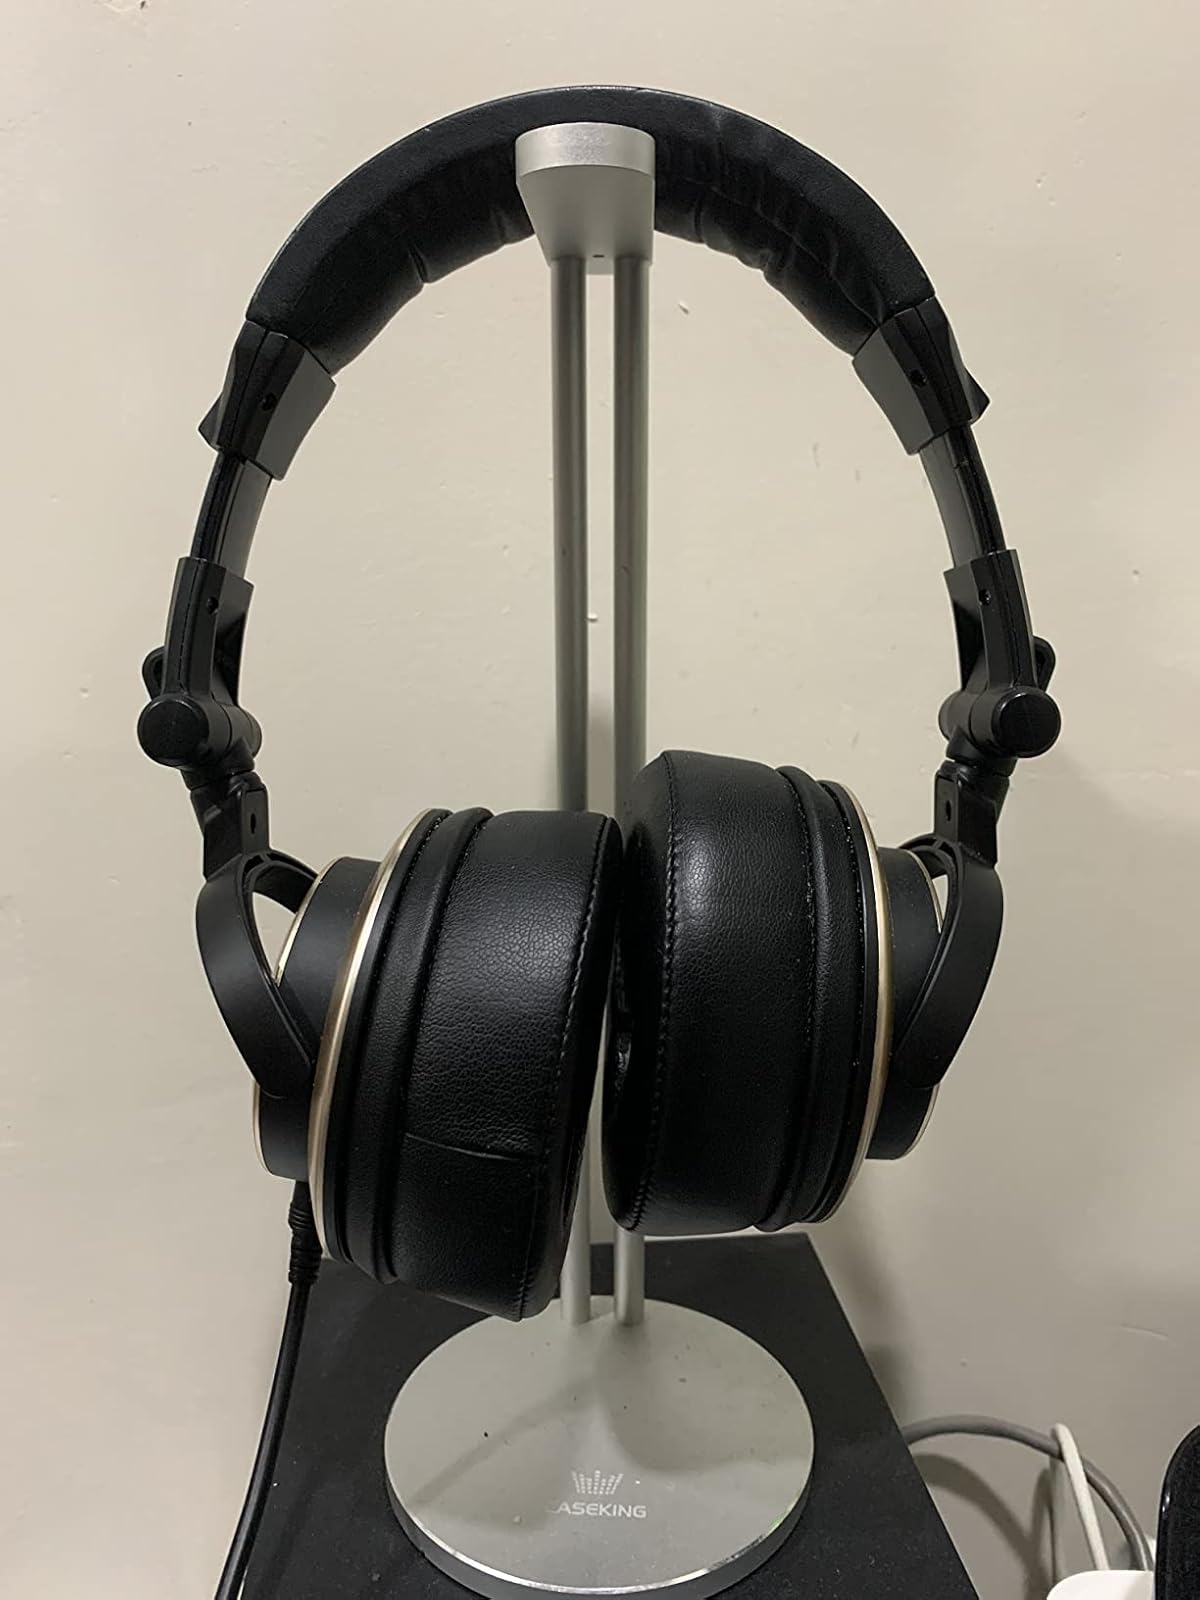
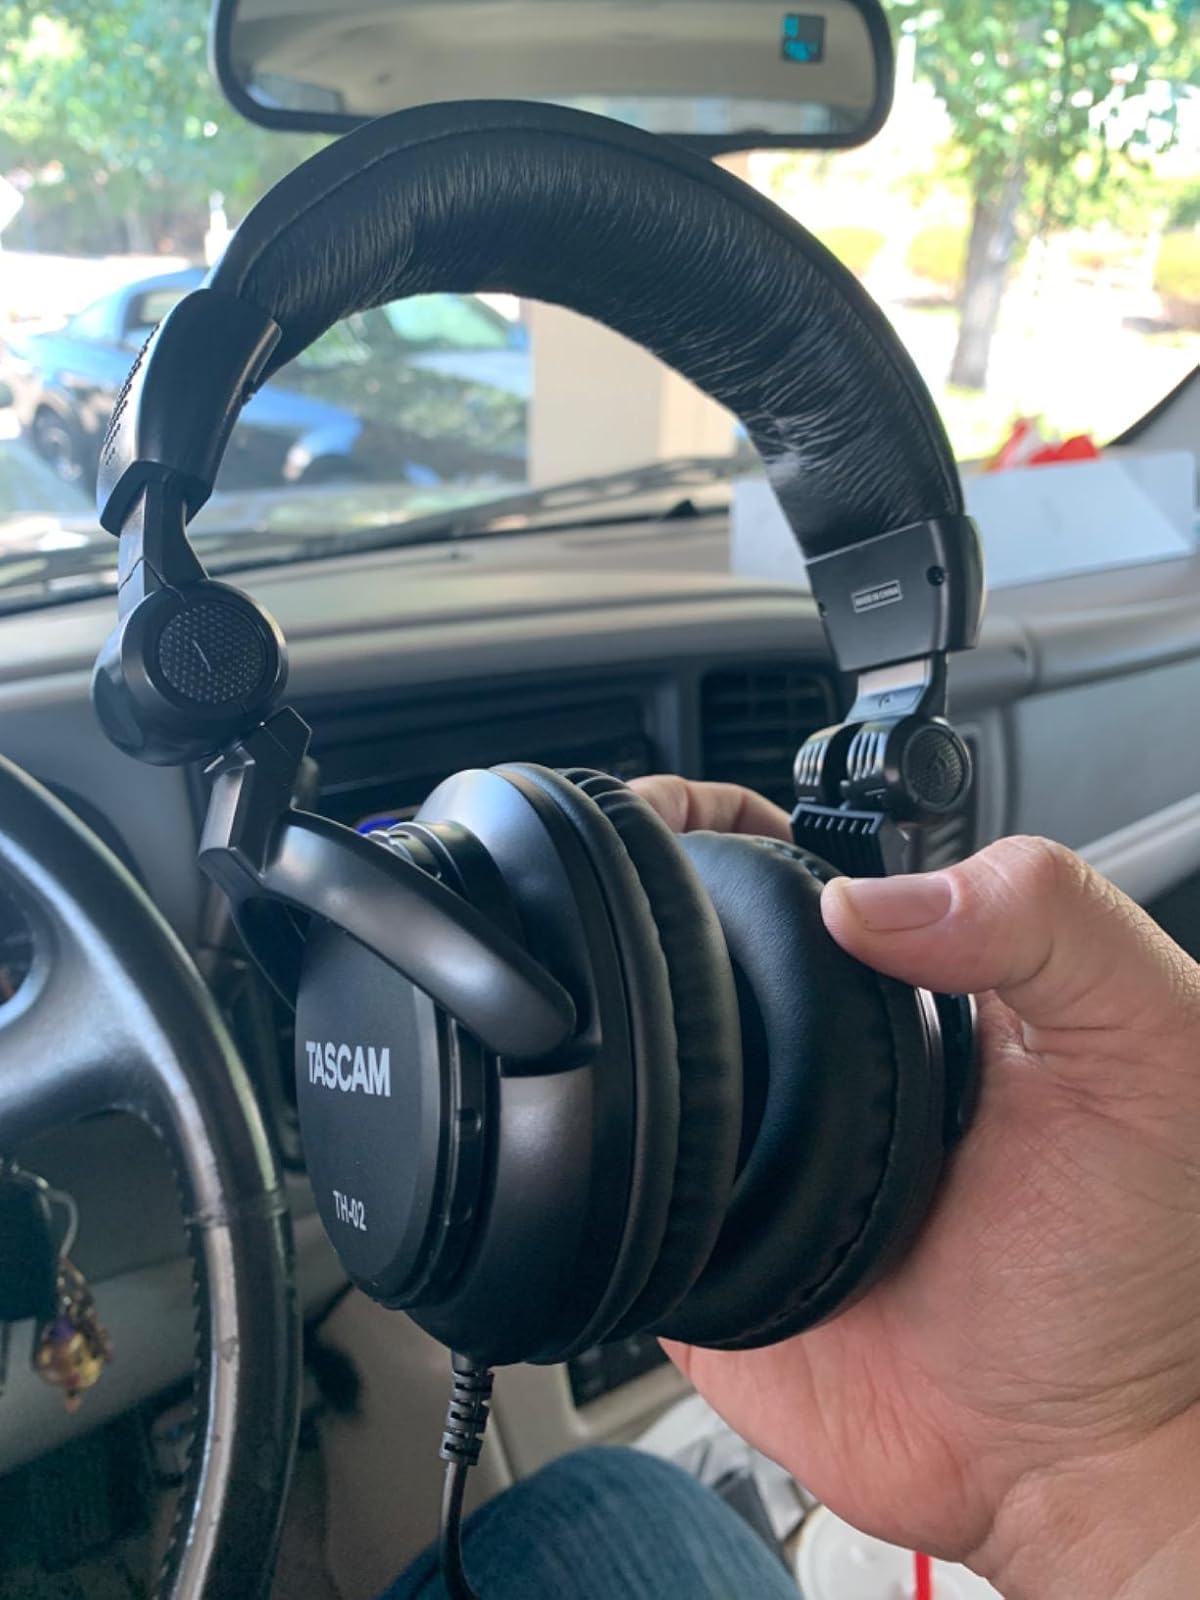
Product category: headphones
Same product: no